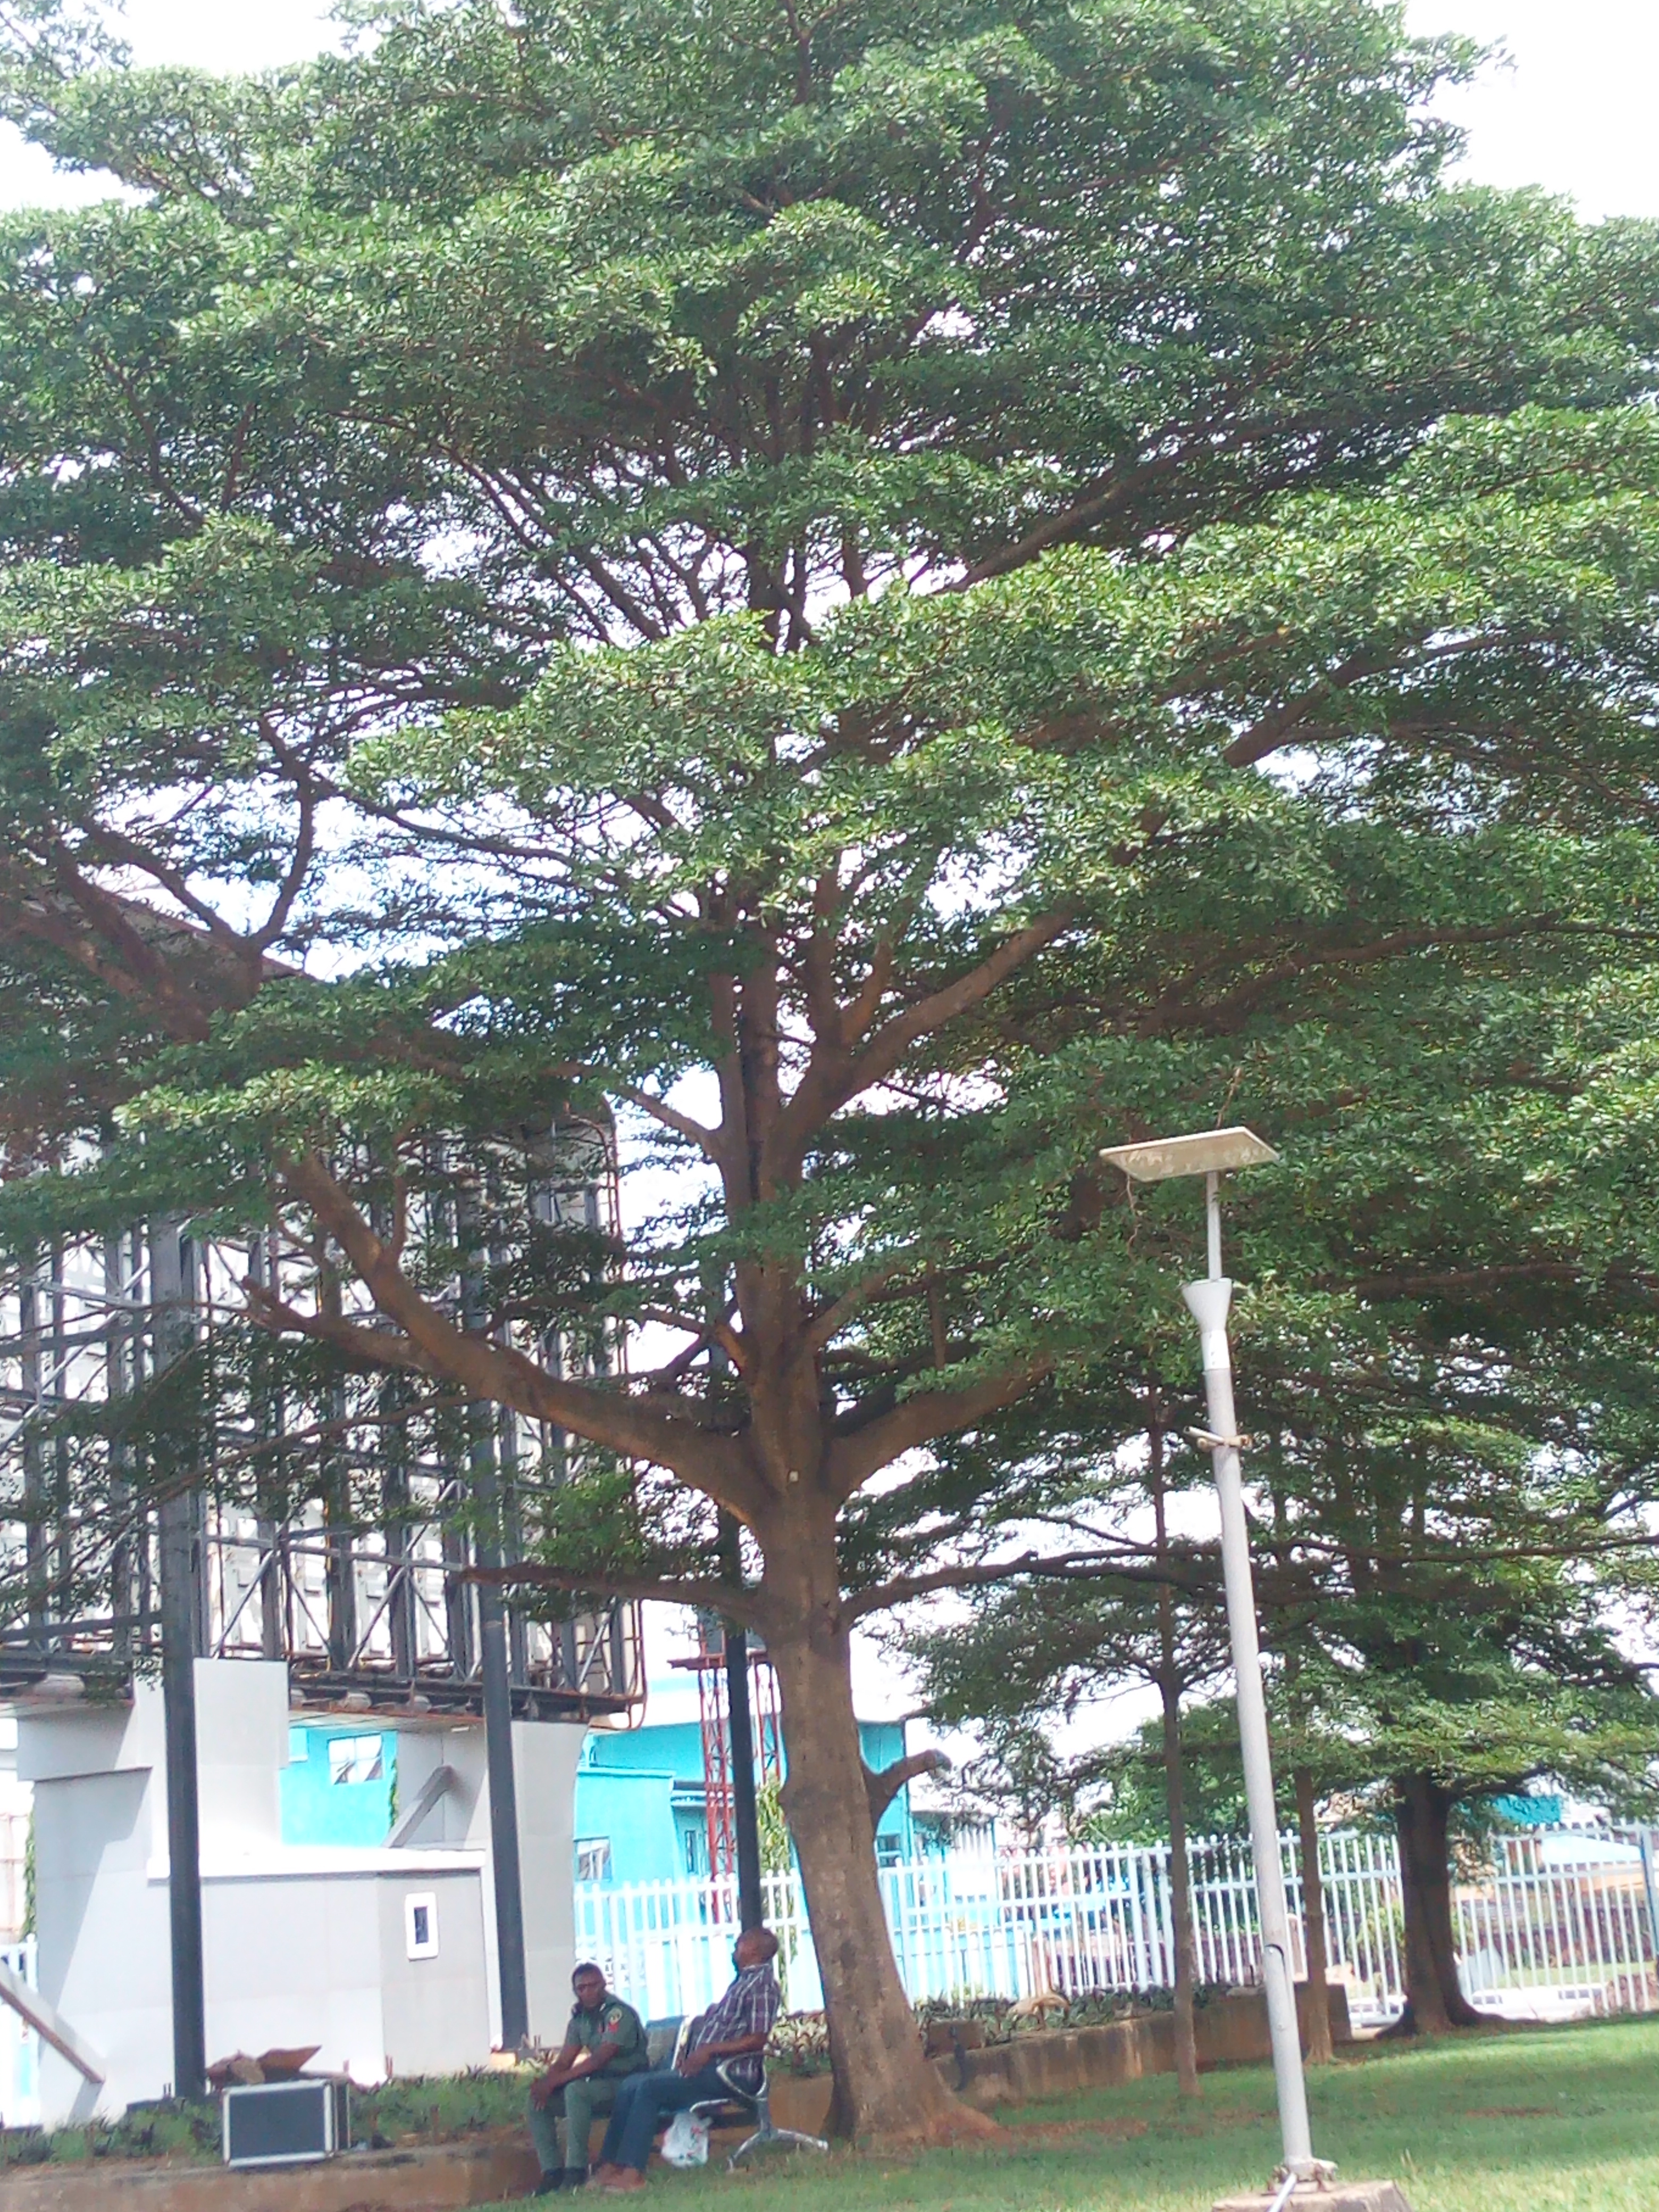
nature, tree, woody plant, plant, pine family, conifer, branch, pine, evergreen